Salles-de-Barbezieux

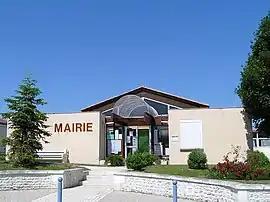
Town hall

Salles-de-Barbezieux (literally "Salles of Barbezieux") is a commune in the Charente department in southwestern France.